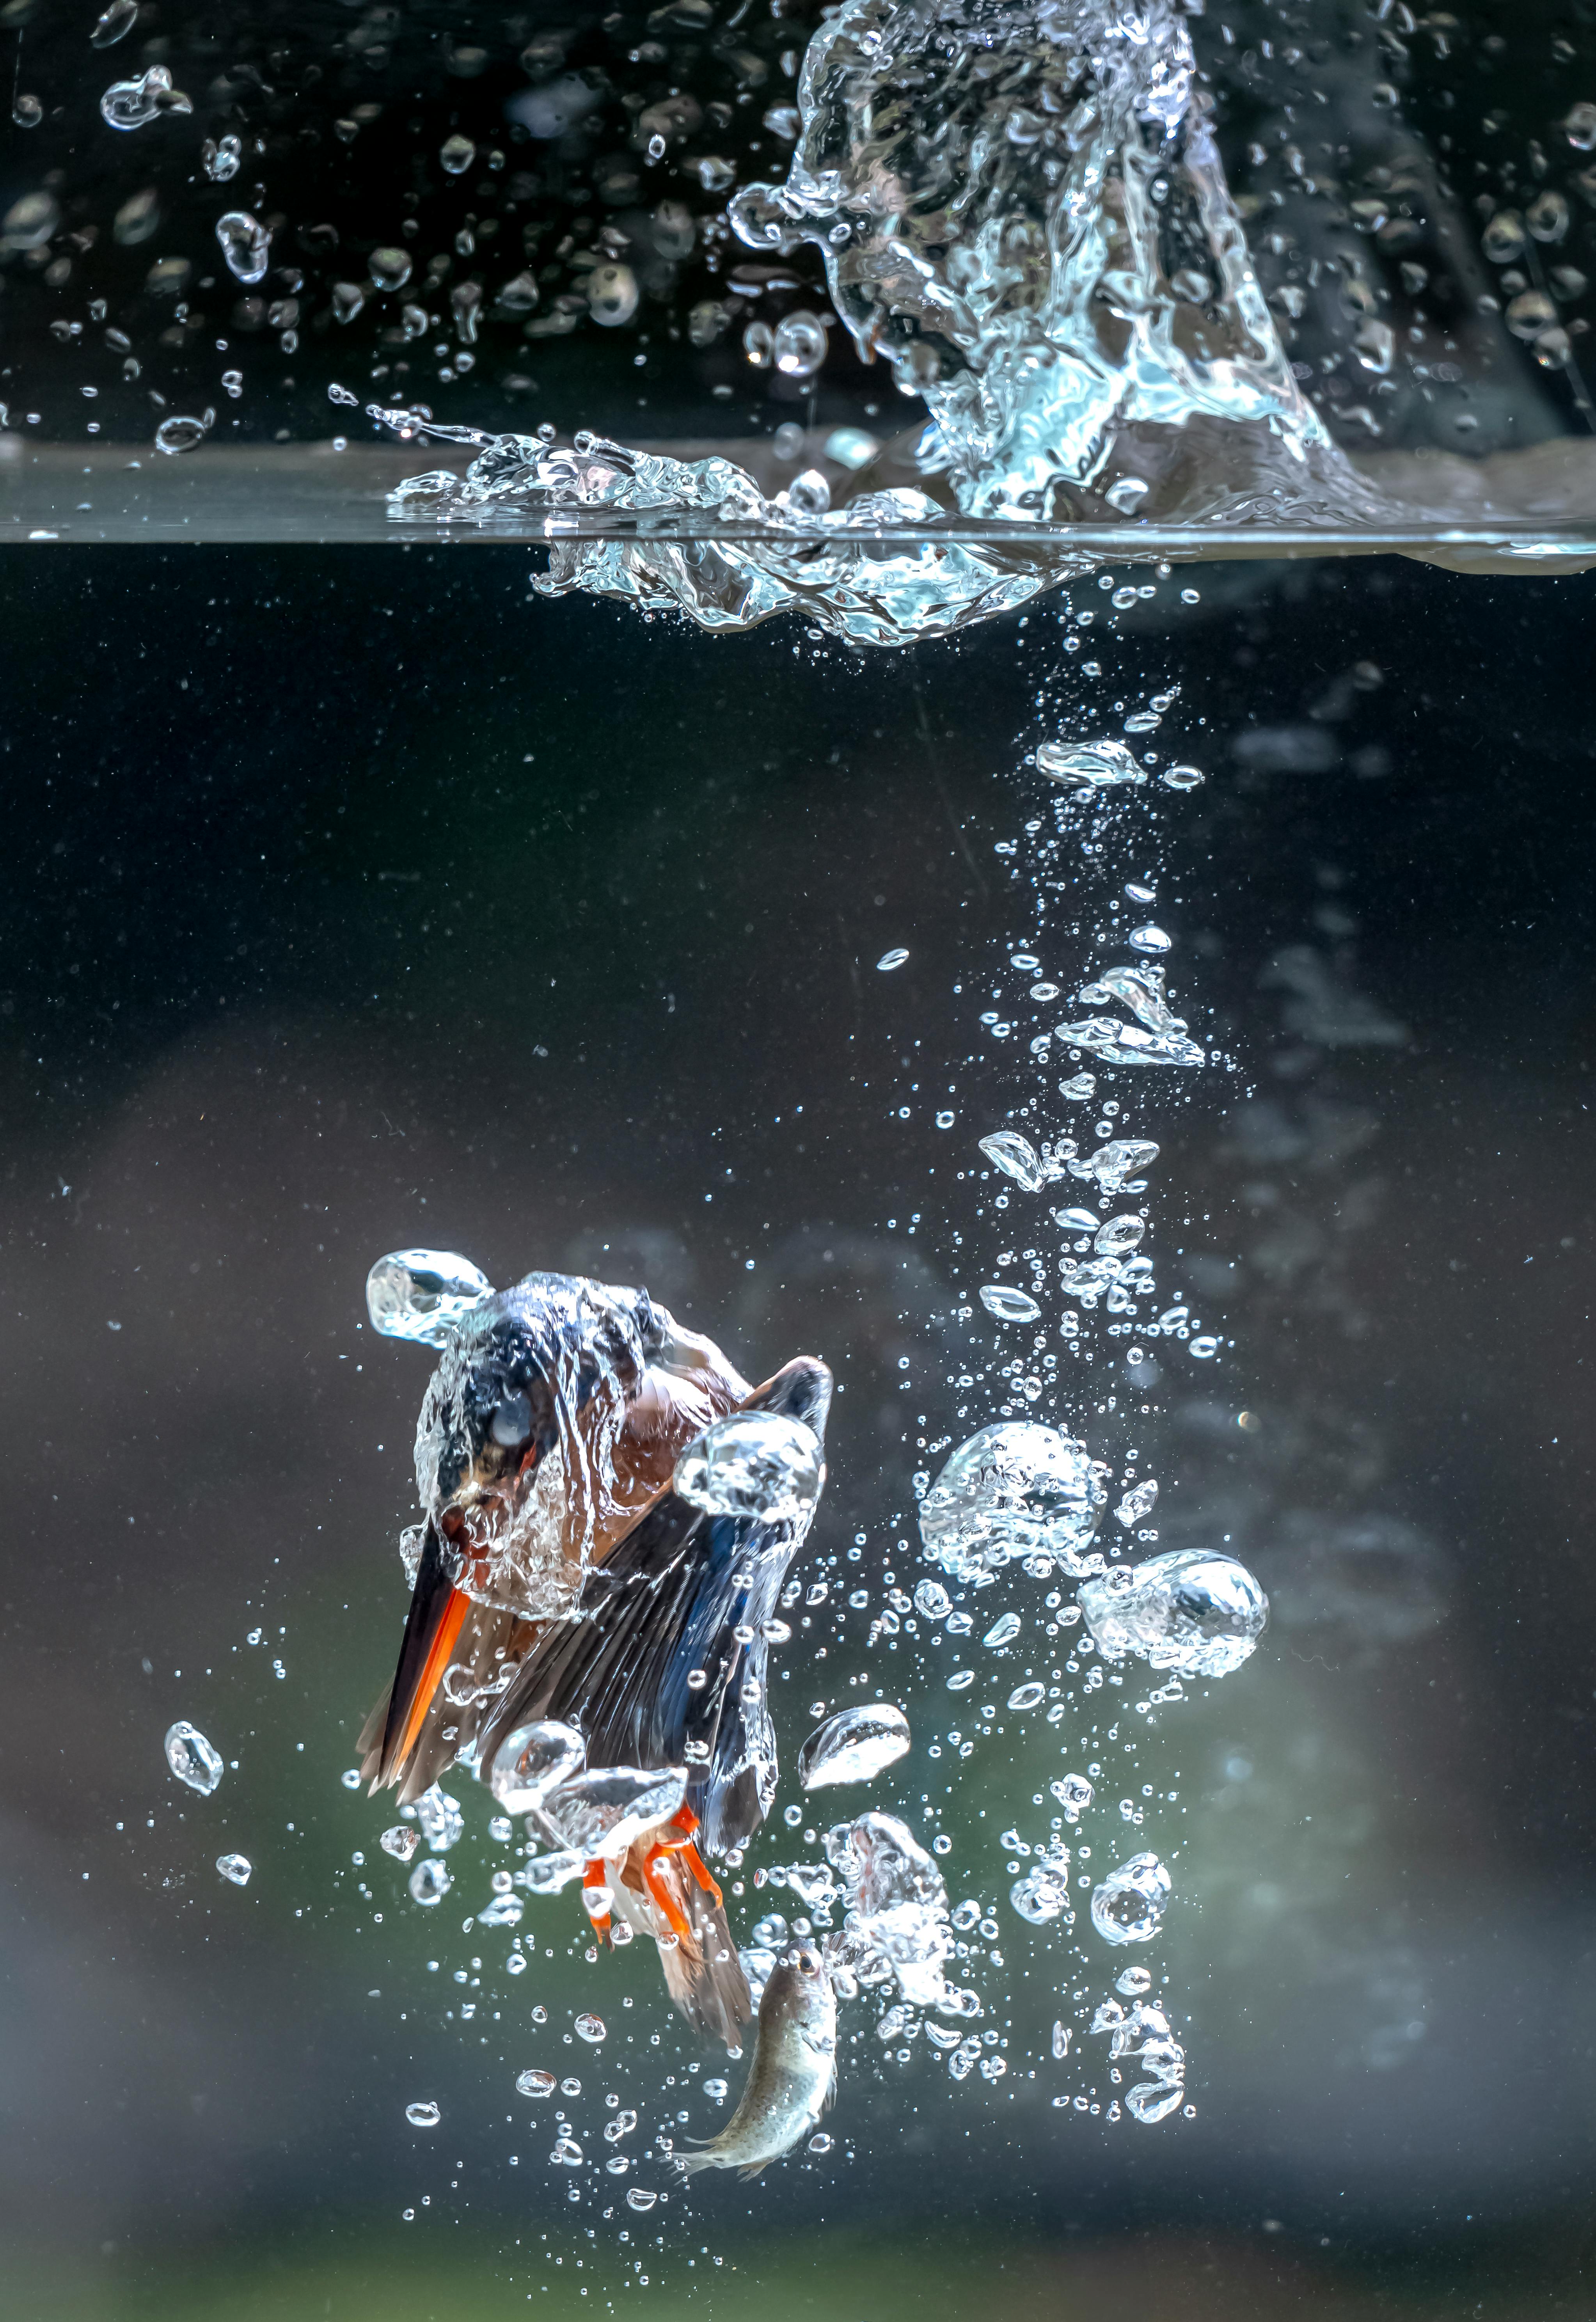
natural, fluid, liquid, reflection, drop, water feature, swimming